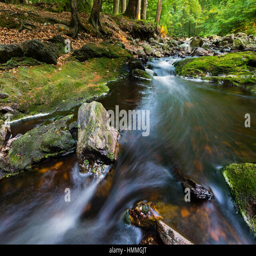
low angle view of a rapids in a small mountain stream running between green